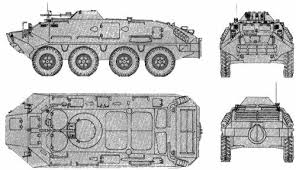
Label: BTR